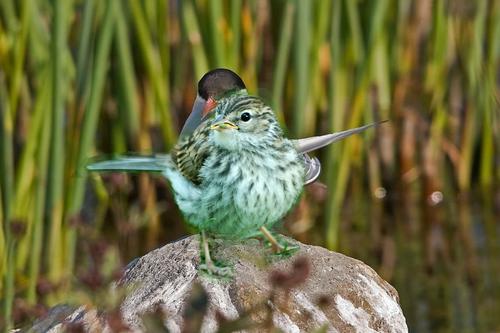
Bird species: Grasshopper_Sparrow
Bird type: landbird
Background: land